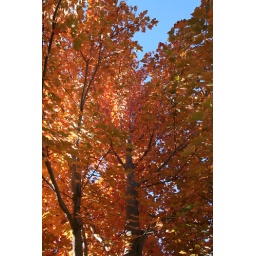
A view of a cross section of my maple tree in the early morning sunshine.